Tracy's Landing Tobacco House No. 2

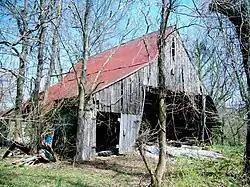
Tracy's Landing Tobacco House #2, March 2010

Tracy's Landing Tobacco House No. 2 is a historic tobacco barn at Tracy's Landing, Anne Arundel County, Maryland. It is a 24’3" by 45’2" heavy timber framed tobacco barn with a construction date of 1805. It is the earliest identified tobacco house extant in Anne Arundel County, and is one of the earliest recorded examples of this type of agricultural building in Tidewater Maryland.